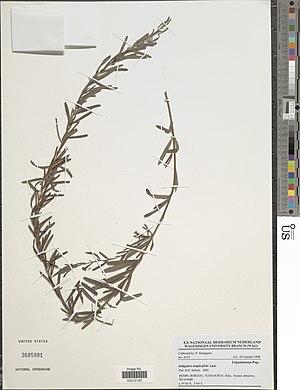
Indigofera simplicifolia Lam. Object Details Biogeographical Region 22 - West Tropical Africa Collector P. Houngnon Record Last Modified 3 Jan 2018 Specimen Count 1 Collection Date 20 Oct 1998 Barcode 02312120 USNM Number 3685981 Place Tchaourou, Kika, Borgou, Benin, Africa Published Name Indigofera simplicifolia Lam. Taxonomy Plantae Dicotyledonae Rosales Fabaceae Faboideae NMNH - Botany Dept. Record ID nmnhbotany_13323257 Usage of Metadata (Object Detail Text) CC0 GUID (Link to Original Record) http://n2t.net/ark:/65665/31ade2249-2544-446a-b2cd-42c60ede9cc1
Indigofera simplicifolia est une espèce de plantes de la famille des Fabaceae et du genre Indigofera, présente en Afrique tropicale.
Kika est l'un des sept arrondissements et le plus grand de la commune de Tchaourou dans le département du Borgou au Bénin.